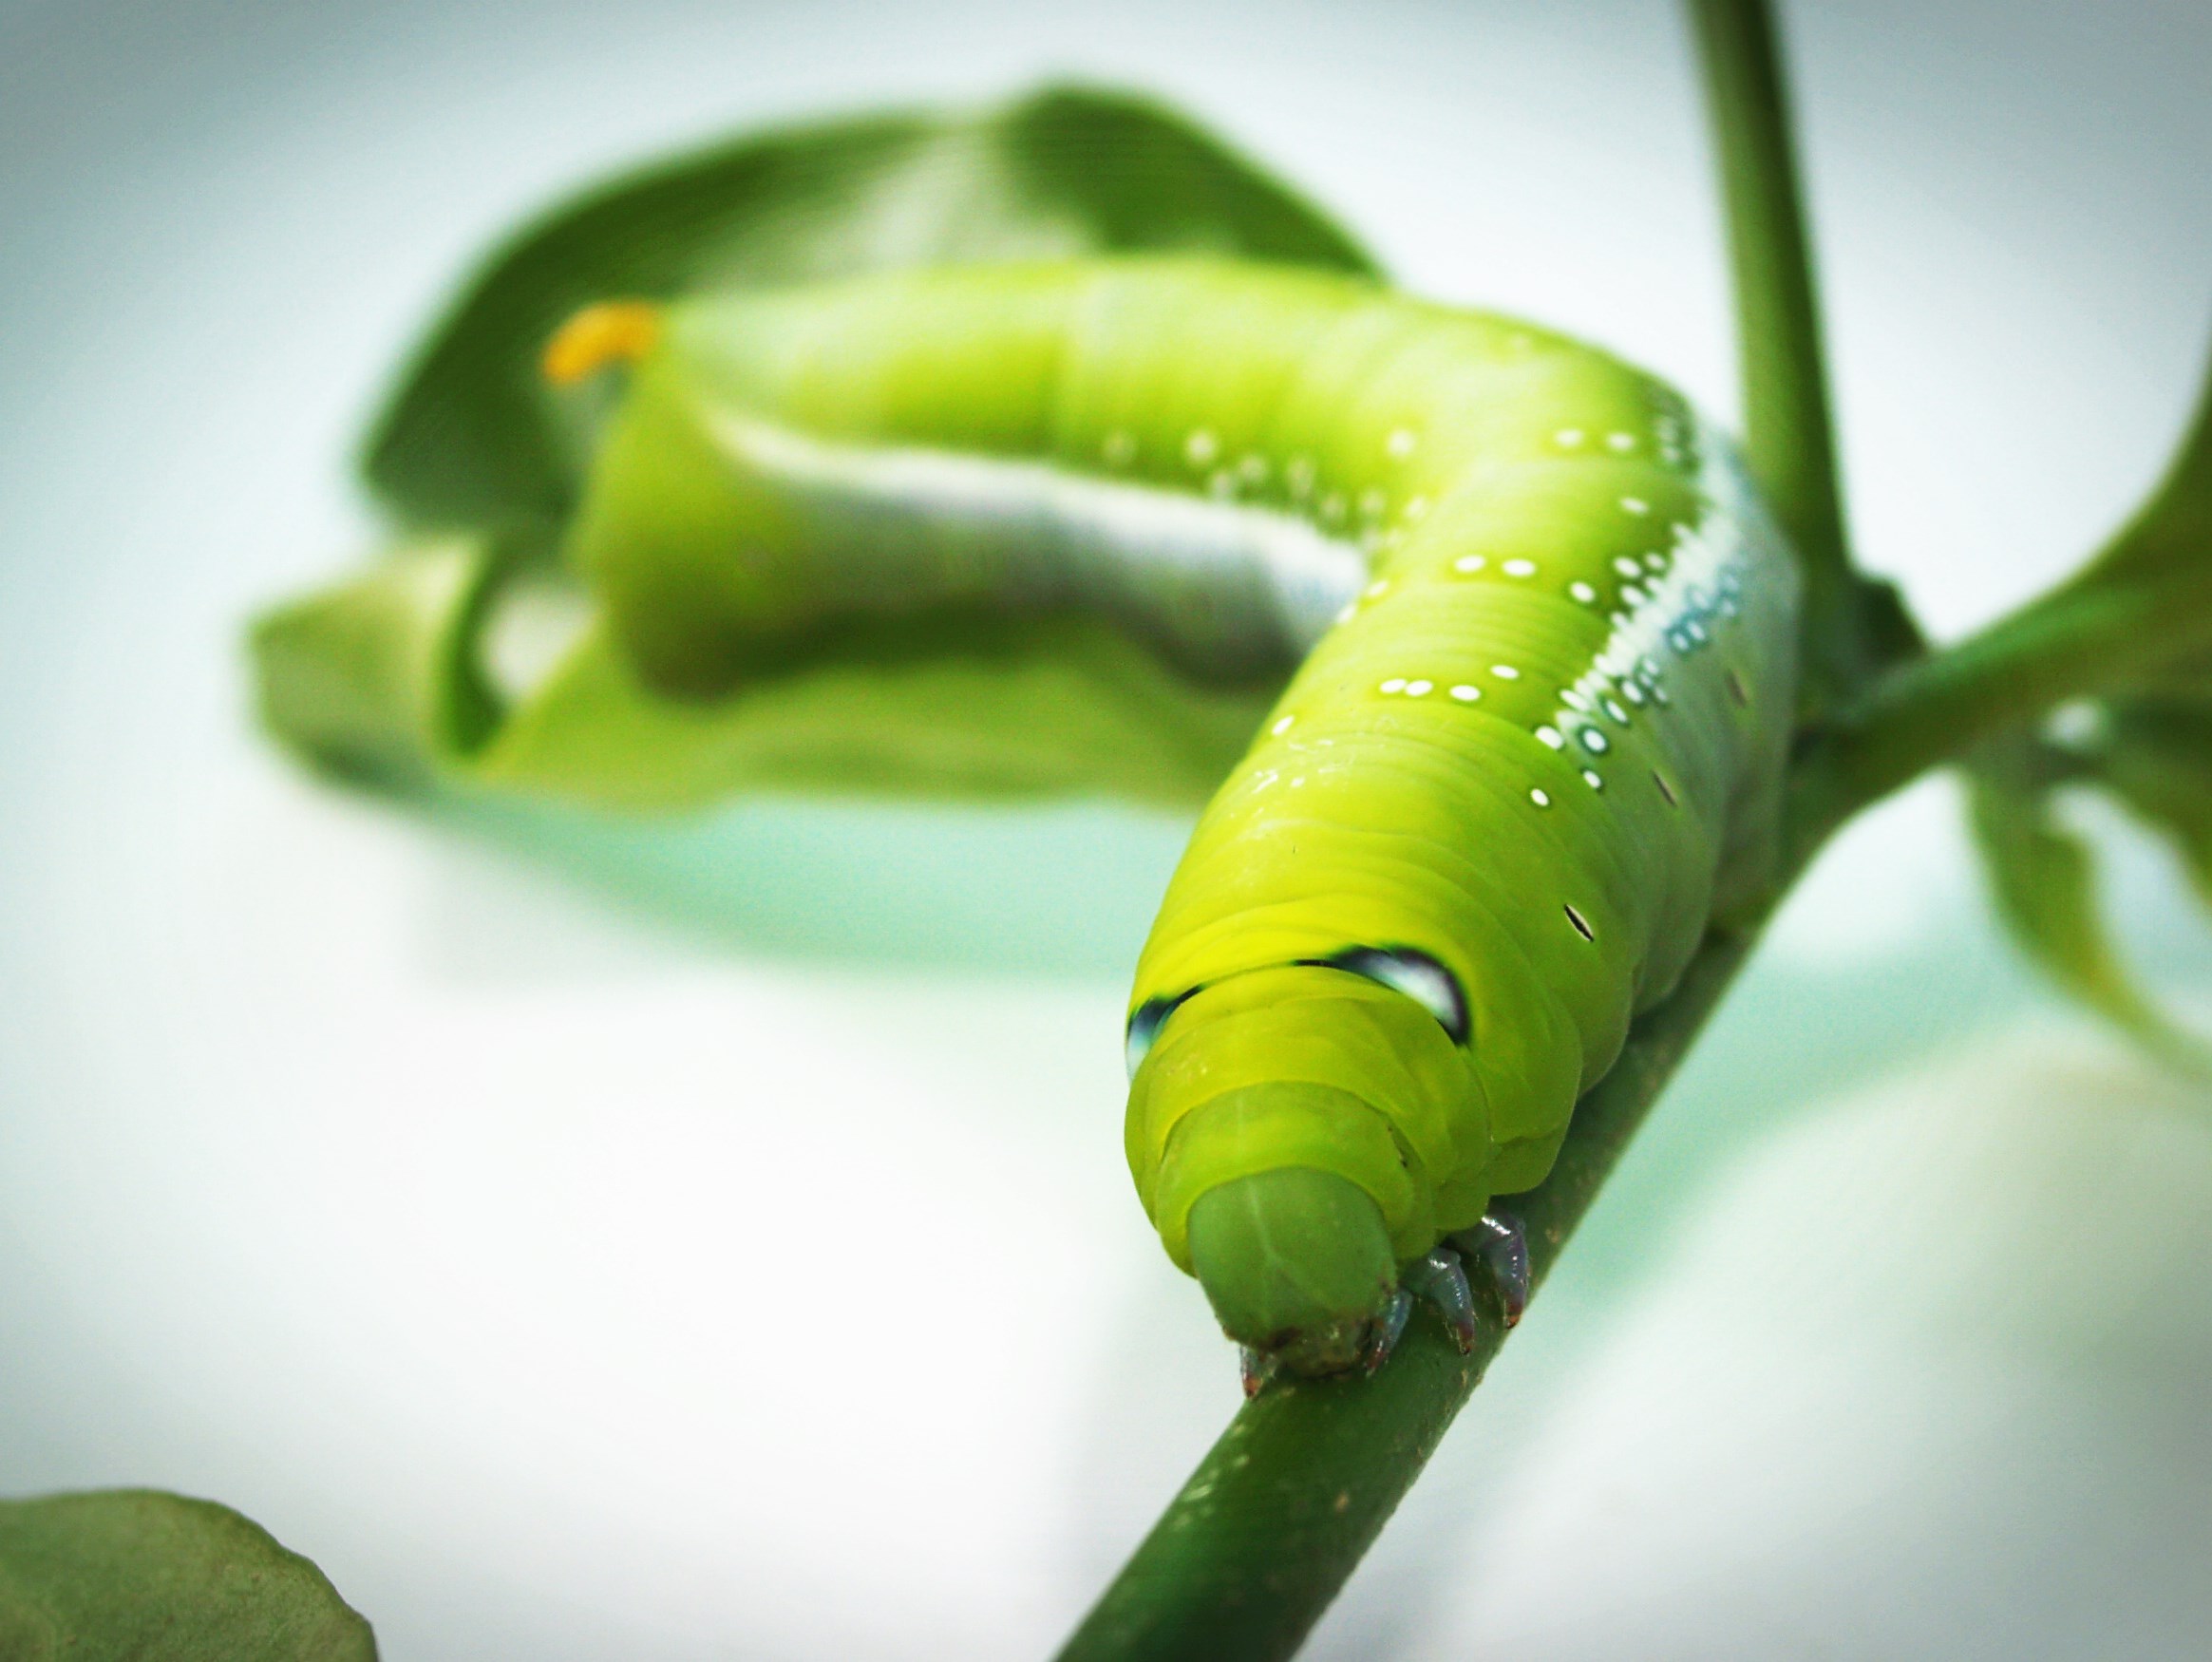
tree, nature, branch, plant, white, leaf, flower, trunk, animal, cute, walk, wildlife, wild, leg, pattern, food, green, color, insect, macro, small, park, bug, moth, butterfly, isolation, closeup, fauna, invertebrate, life, caterpillar, striped, close up, crawl, outdoors, eating, scary, one, background, bright, wallpaper, creepy, worm, pest, silk, attractive, stick, grown, larva, nobody, macro photography, poisonous, clamber, plant stem, moths and butterflies